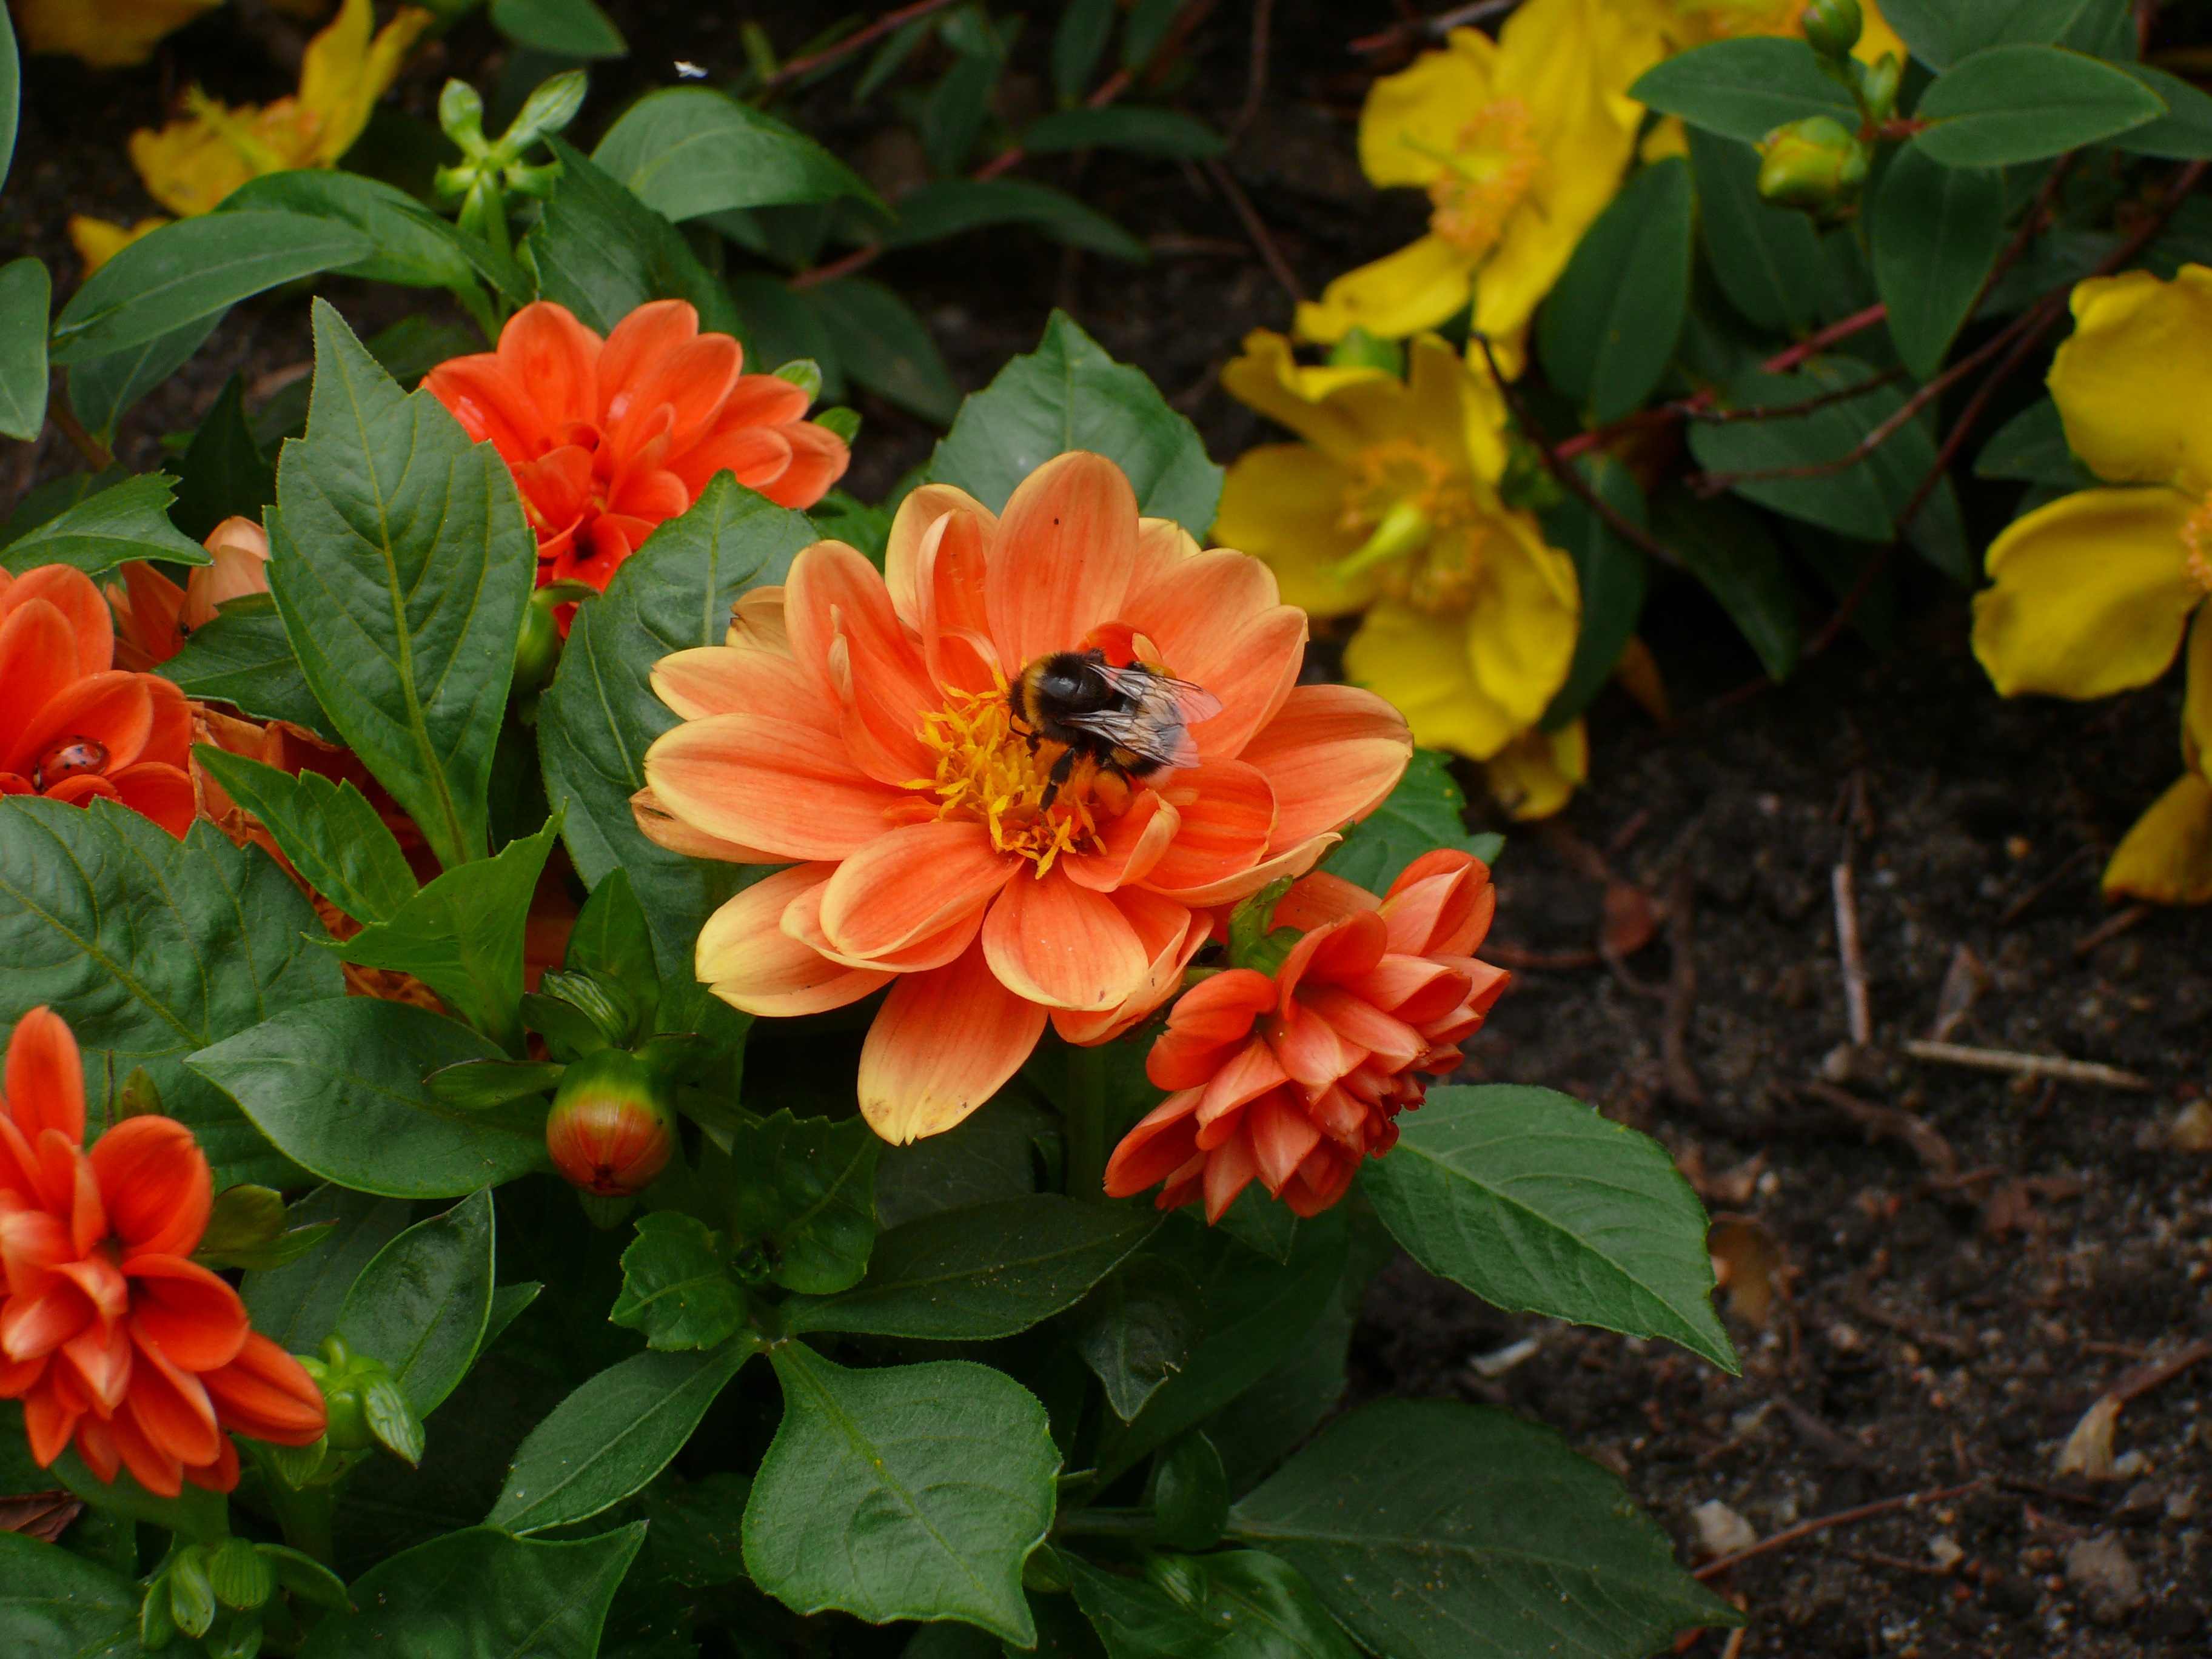
plant, leaf, flower, petal, orange, botany, garden, flora, wildflower, flowers, dahlia, shrub, flowering plant, daisy family, annual plant, land plant, as lien